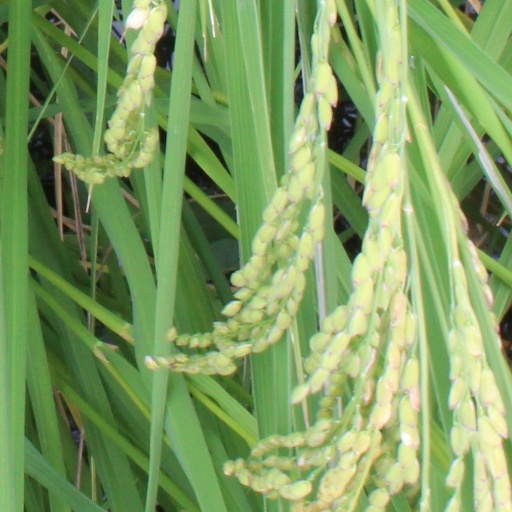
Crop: rice